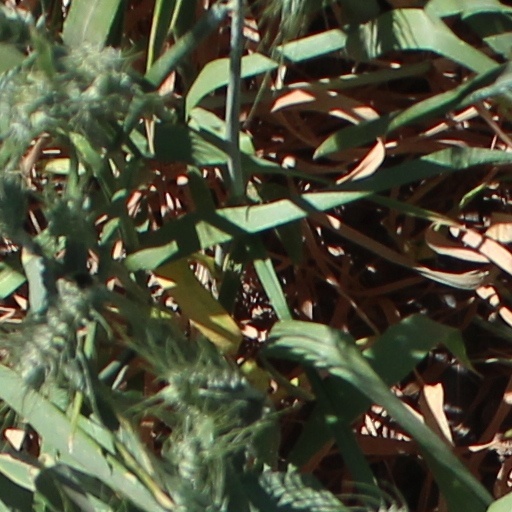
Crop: wheat